Reichstag fire

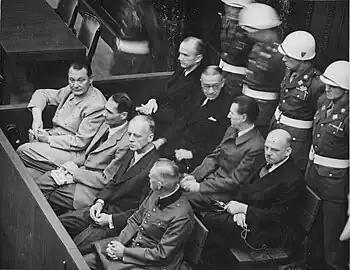
Göring (first row, far left) at the Nuremberg trials

In "The Rise and Fall of the Third Reich", William L. Shirer wrote that at the Nuremberg Trials, General Franz Halder stated in an affidavit that Hermann Göring had boasted about setting the fire: "On the occasion of a lunch on the Führer's birthday in 1943, the people around the Führer turned the conversation to the Reichstag building and its artistic value. I heard with my own ears how Göring broke into the conversation and shouted: 'The only one who really knows about the Reichstag building is I, for I set fire to it.' And saying this he slapped his thigh". Under cross-examination at the Nuremberg trial in 1945 and 1946, Halder's affidavit was read to Göring, who denied any involvement in the fire.